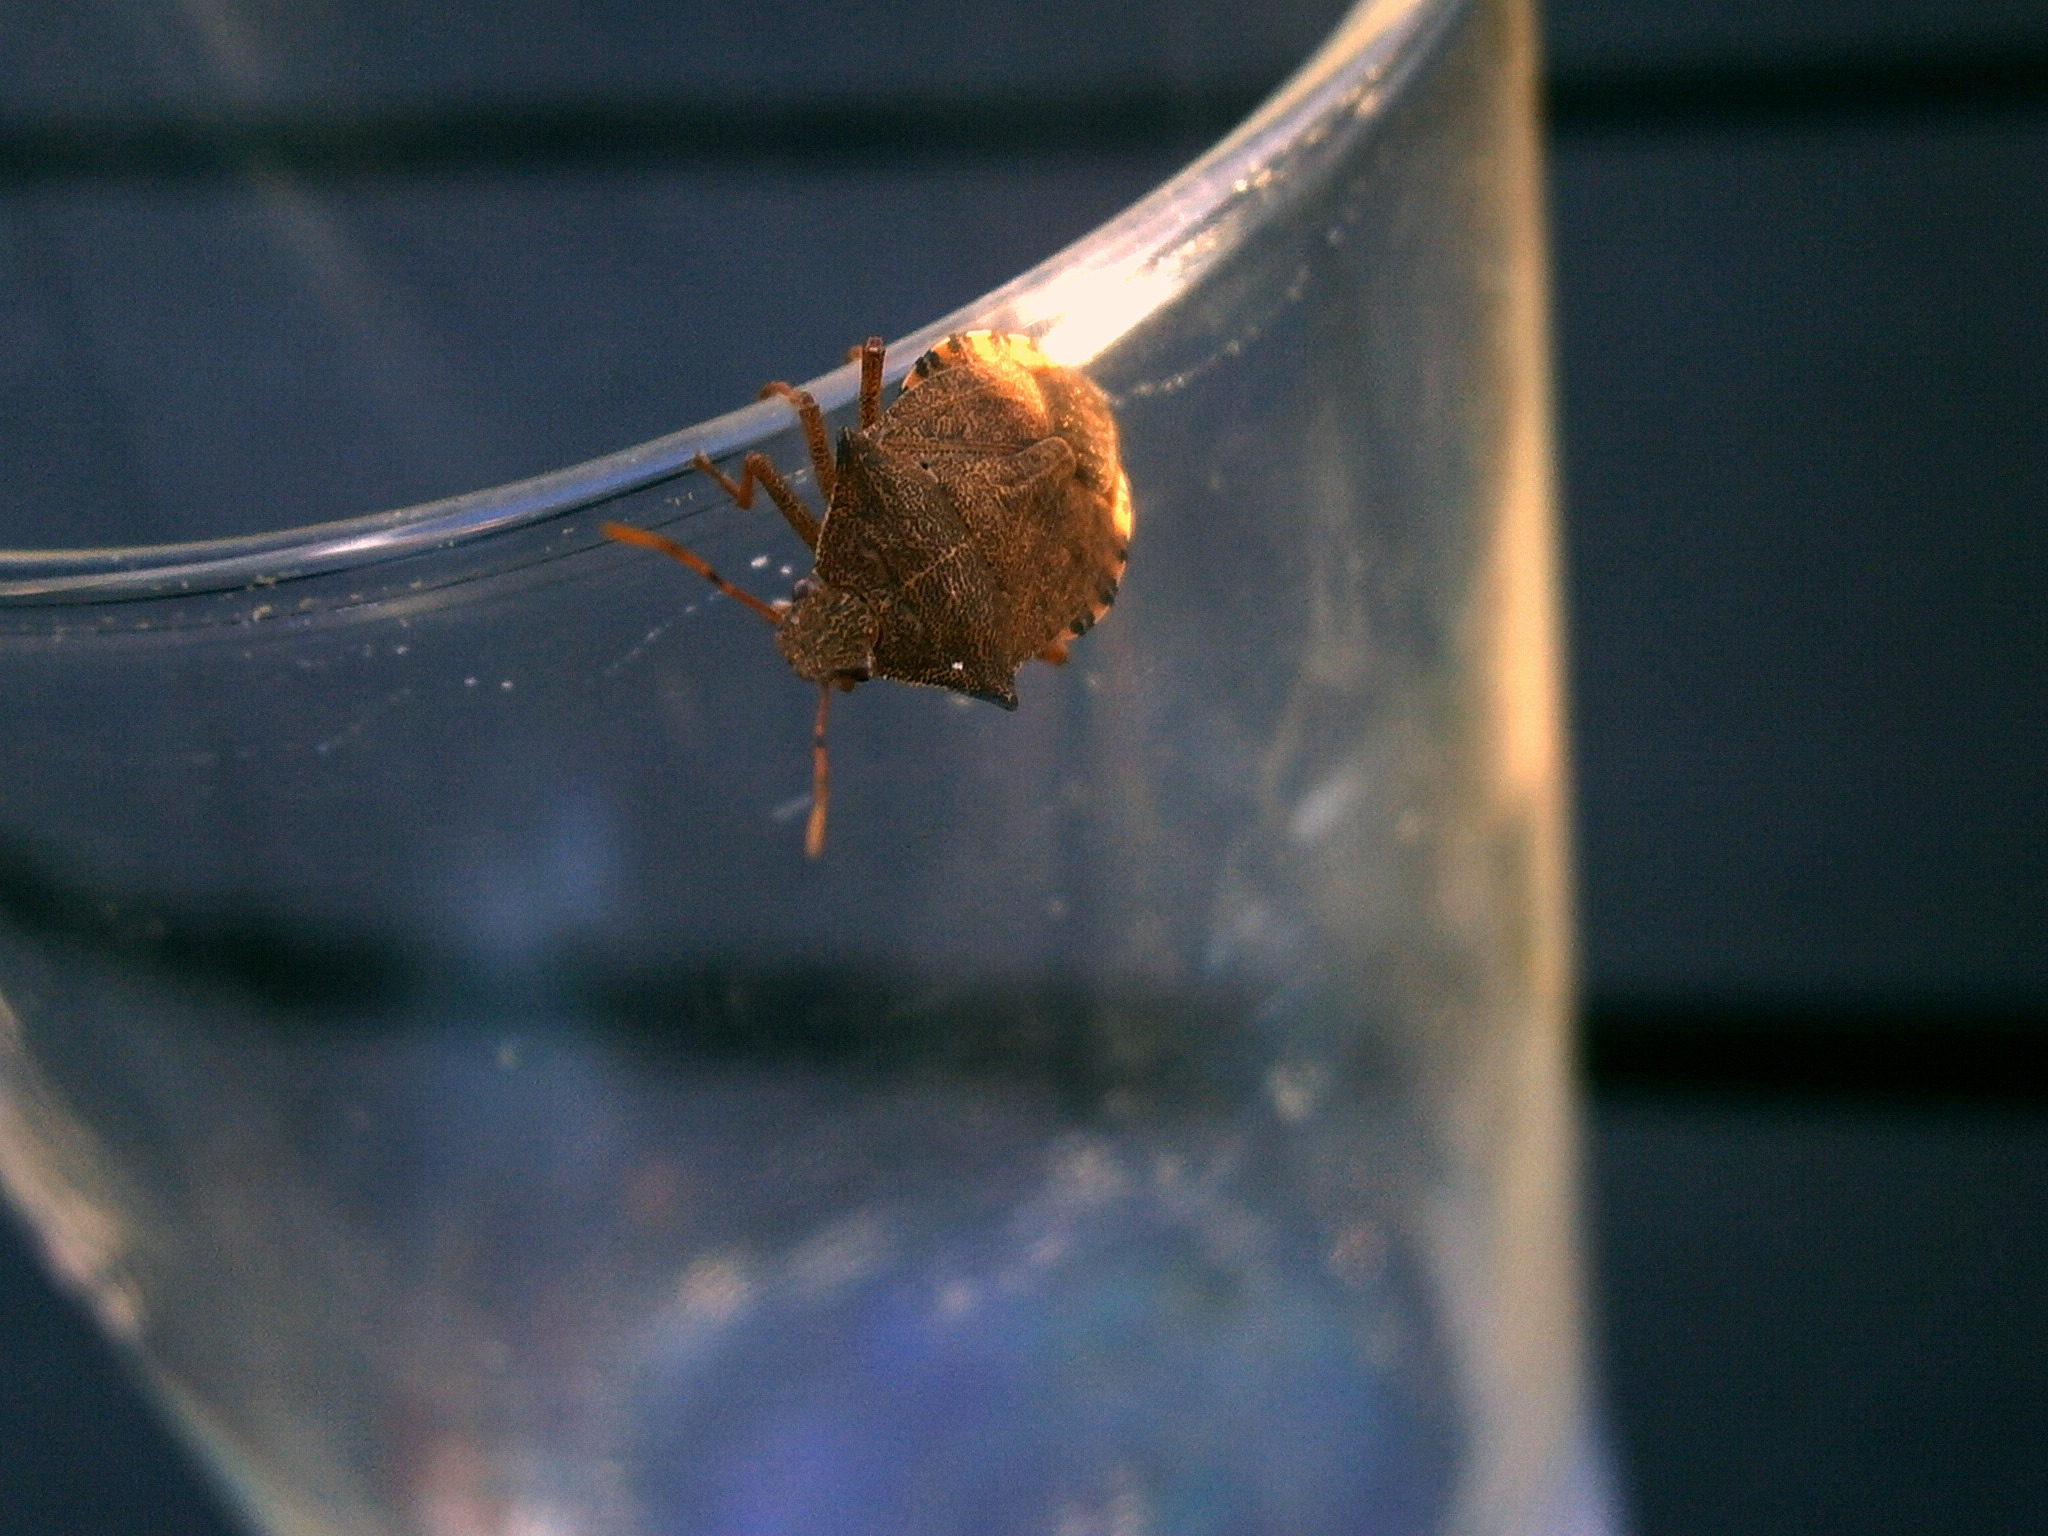
water, nature, forest, meadow, glass, animal, insect, bug, invertebrate, close up, crawl, legs, creature, pest, macro photography, organism, panzer, shades of brown, membrane winged insect, forest guardian, raubwanze, arma custos